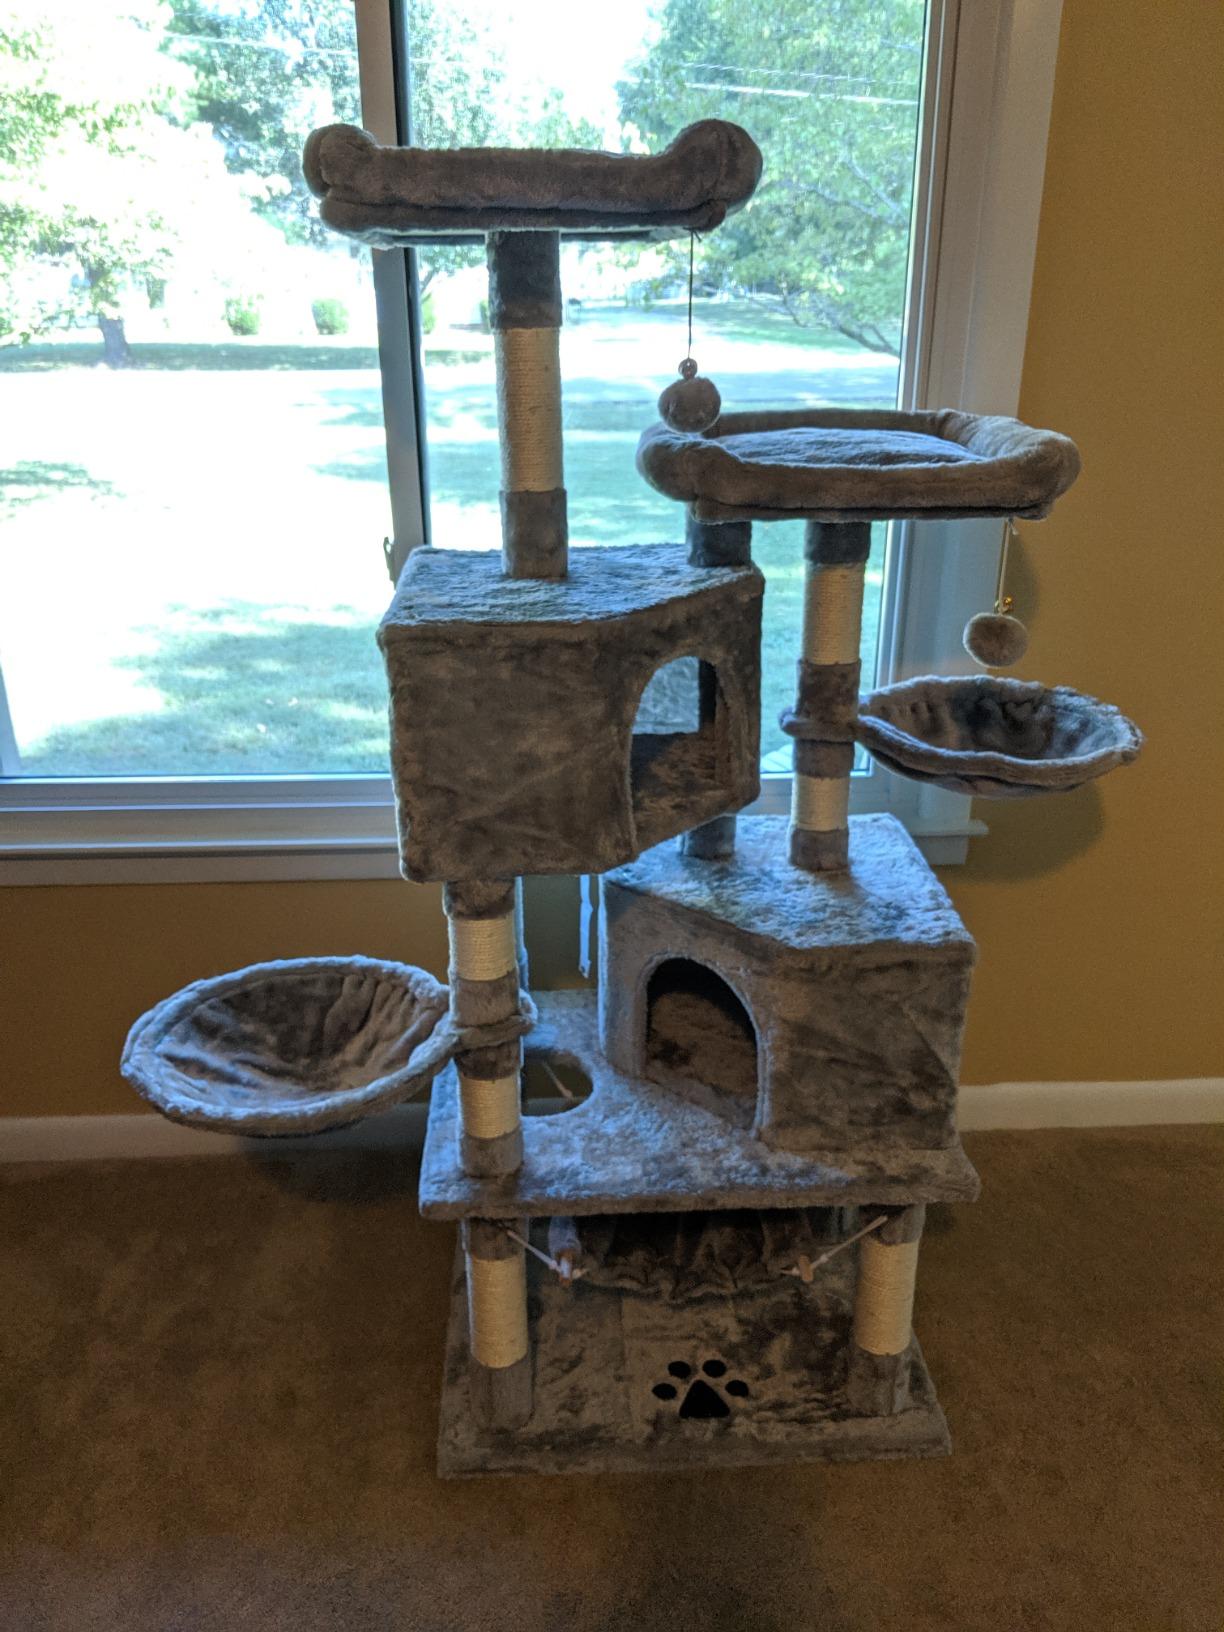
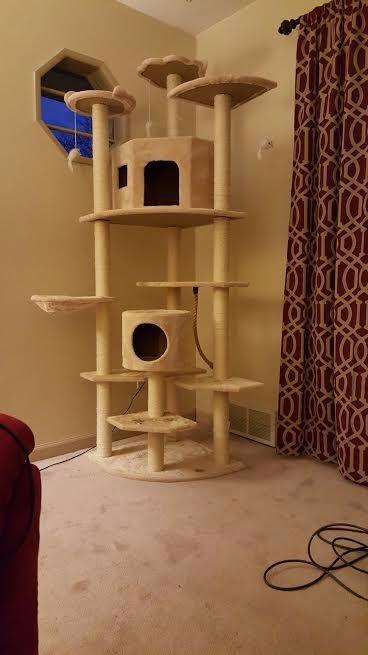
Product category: items_cat tree
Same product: no